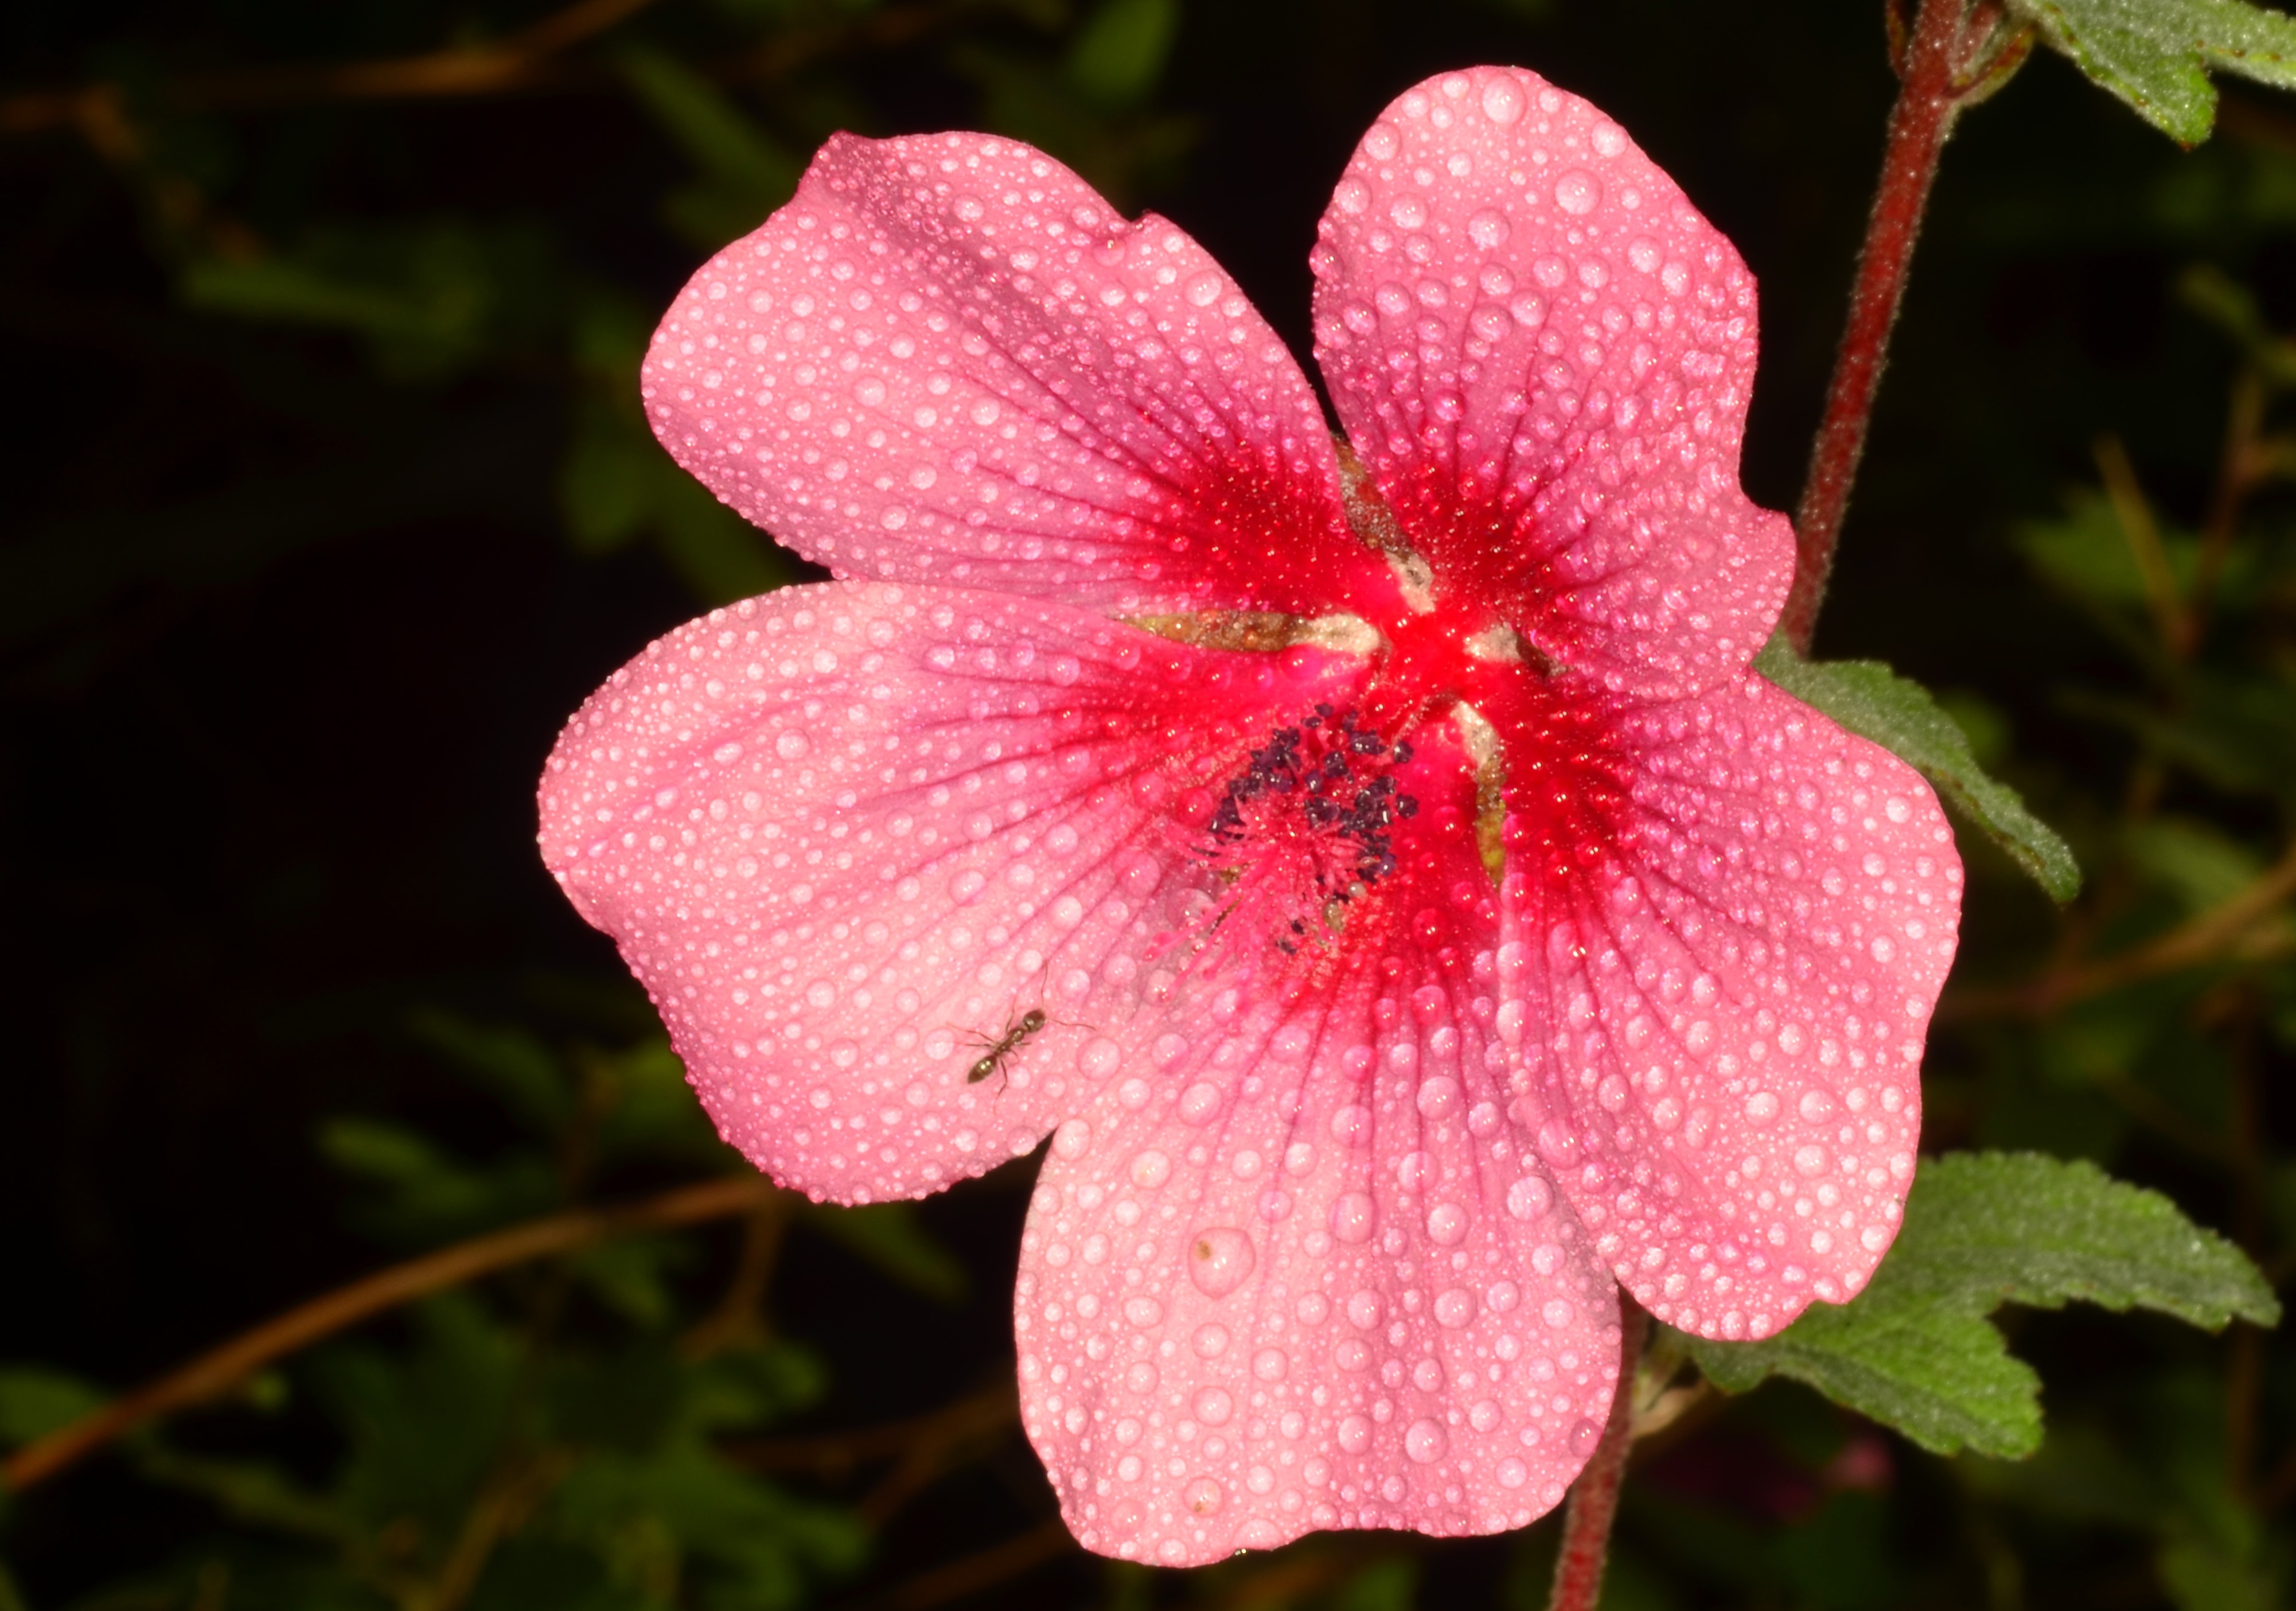
flower, plant, petal, terrestrial plant, water, herbaceous plant, blossom, moisture, chinese hibiscus, annual plant, close up, magenta, dew, pollen, Pedicel, flowering plant, macro photography, wildflower, malvales, drop, shrub, peach, four o clock family, mallow family, plant stem, china rose, wood sorrel family, dicotyledon, subshrub, pink family, geraniales, impatiens, cinquefoil, coquelicot